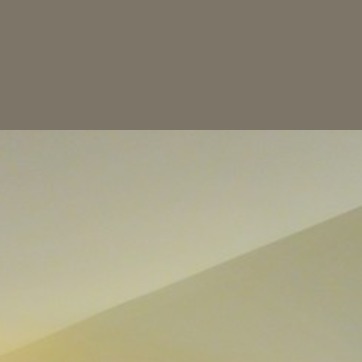
Material: painted